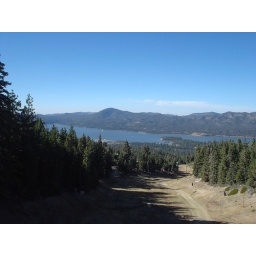
Across the lake - the little white dot is the observatory. Sure looks different in the summer than it did in the winter...